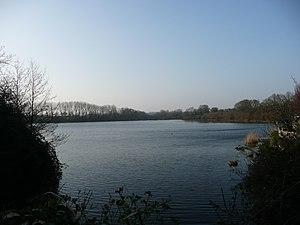
Étang du Fourneau à La Prévière.
La Prévière est une ancienne commune française, située dans le département de Maine-et-Loire en région Pays de la Loire.